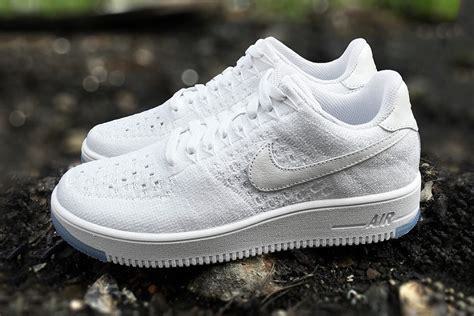
Brand: Nike
Model: Air Force 1 07 LV8